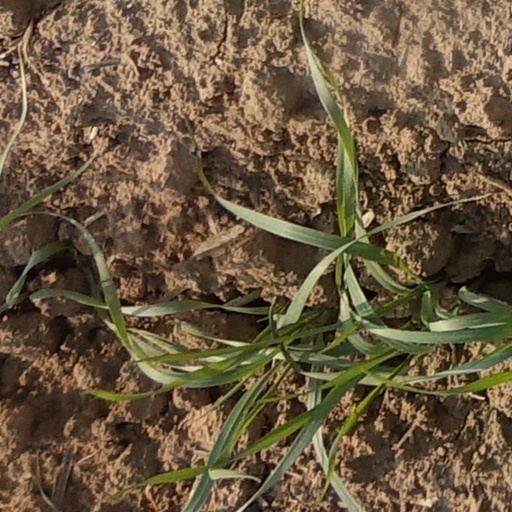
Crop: wheat